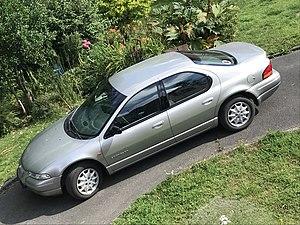
Chrysler Stratus de 1996, 2.0L.
La Chrysler Stratus est un modèle d'automobile du fabricant américain Chrysler.